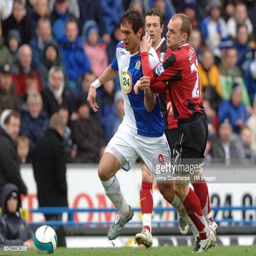
football player and battle for the ball